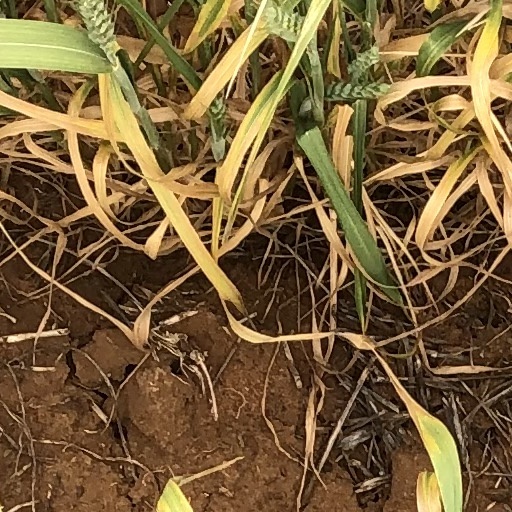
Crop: wheat